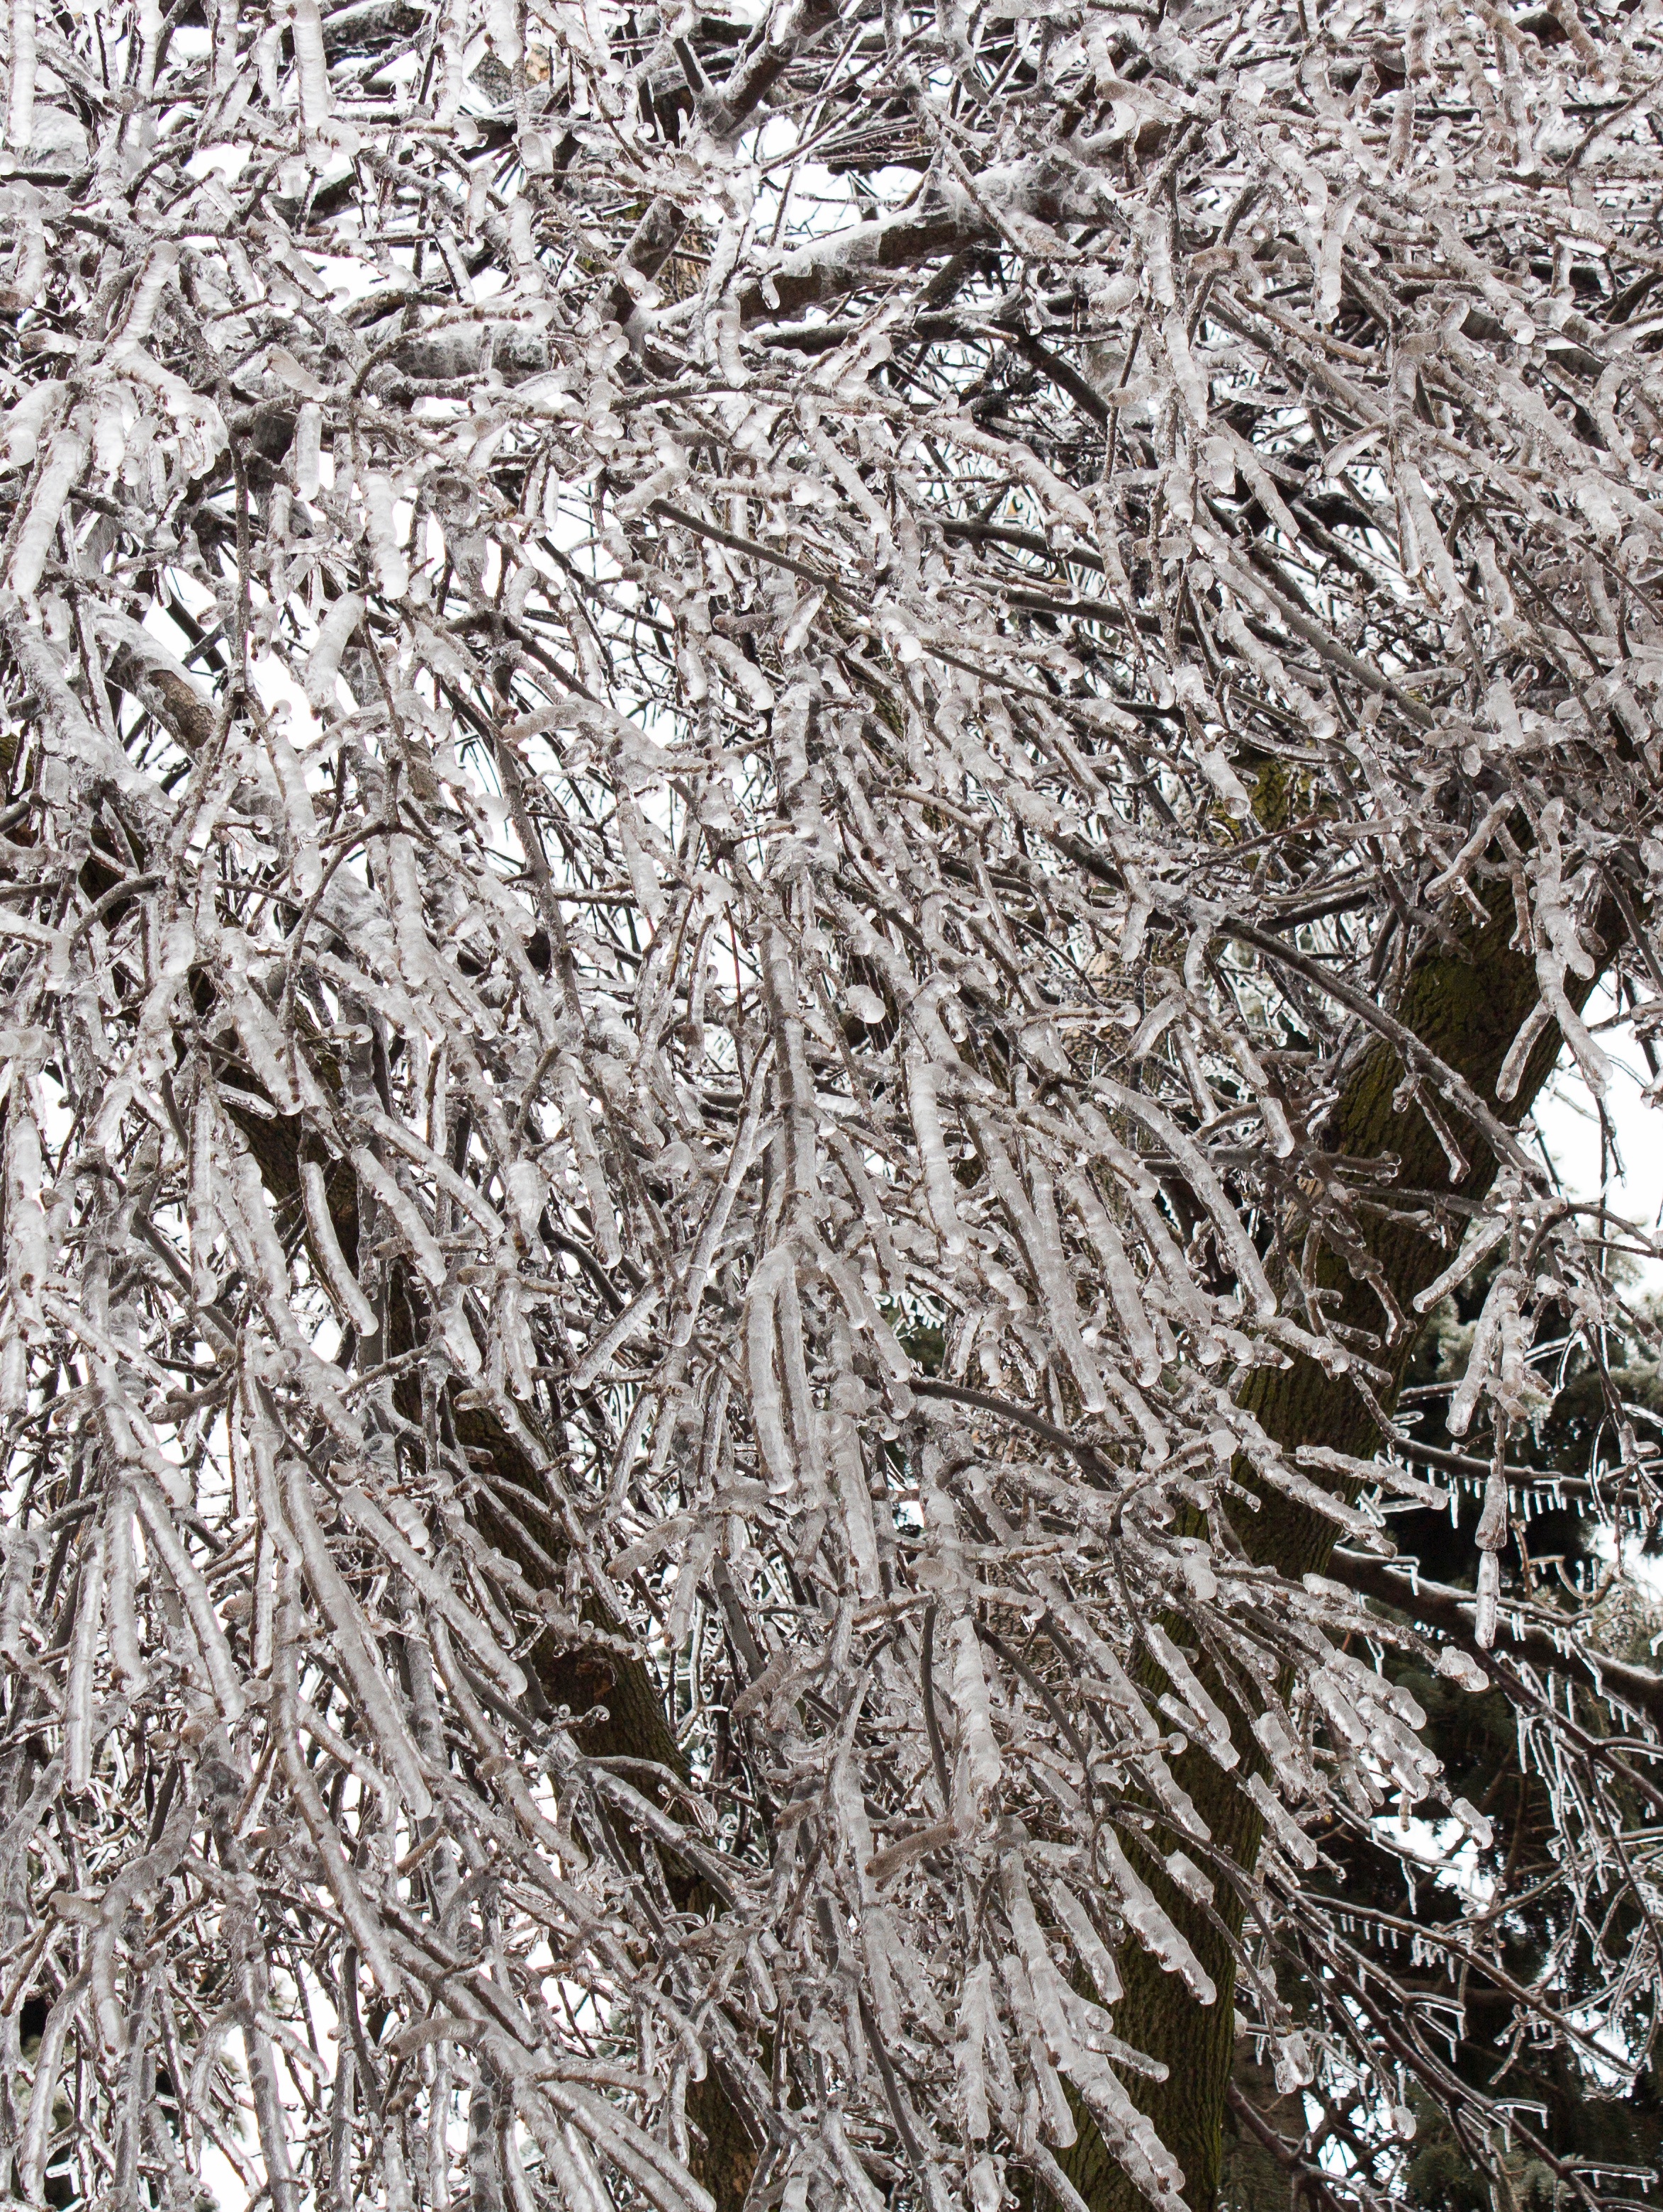
tree, branch, snow, winter, plant, frost, trunk, ice, weather, season, twig, spruce, freezing, woody plant, rain and snow mixed